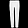
Label: Trouser